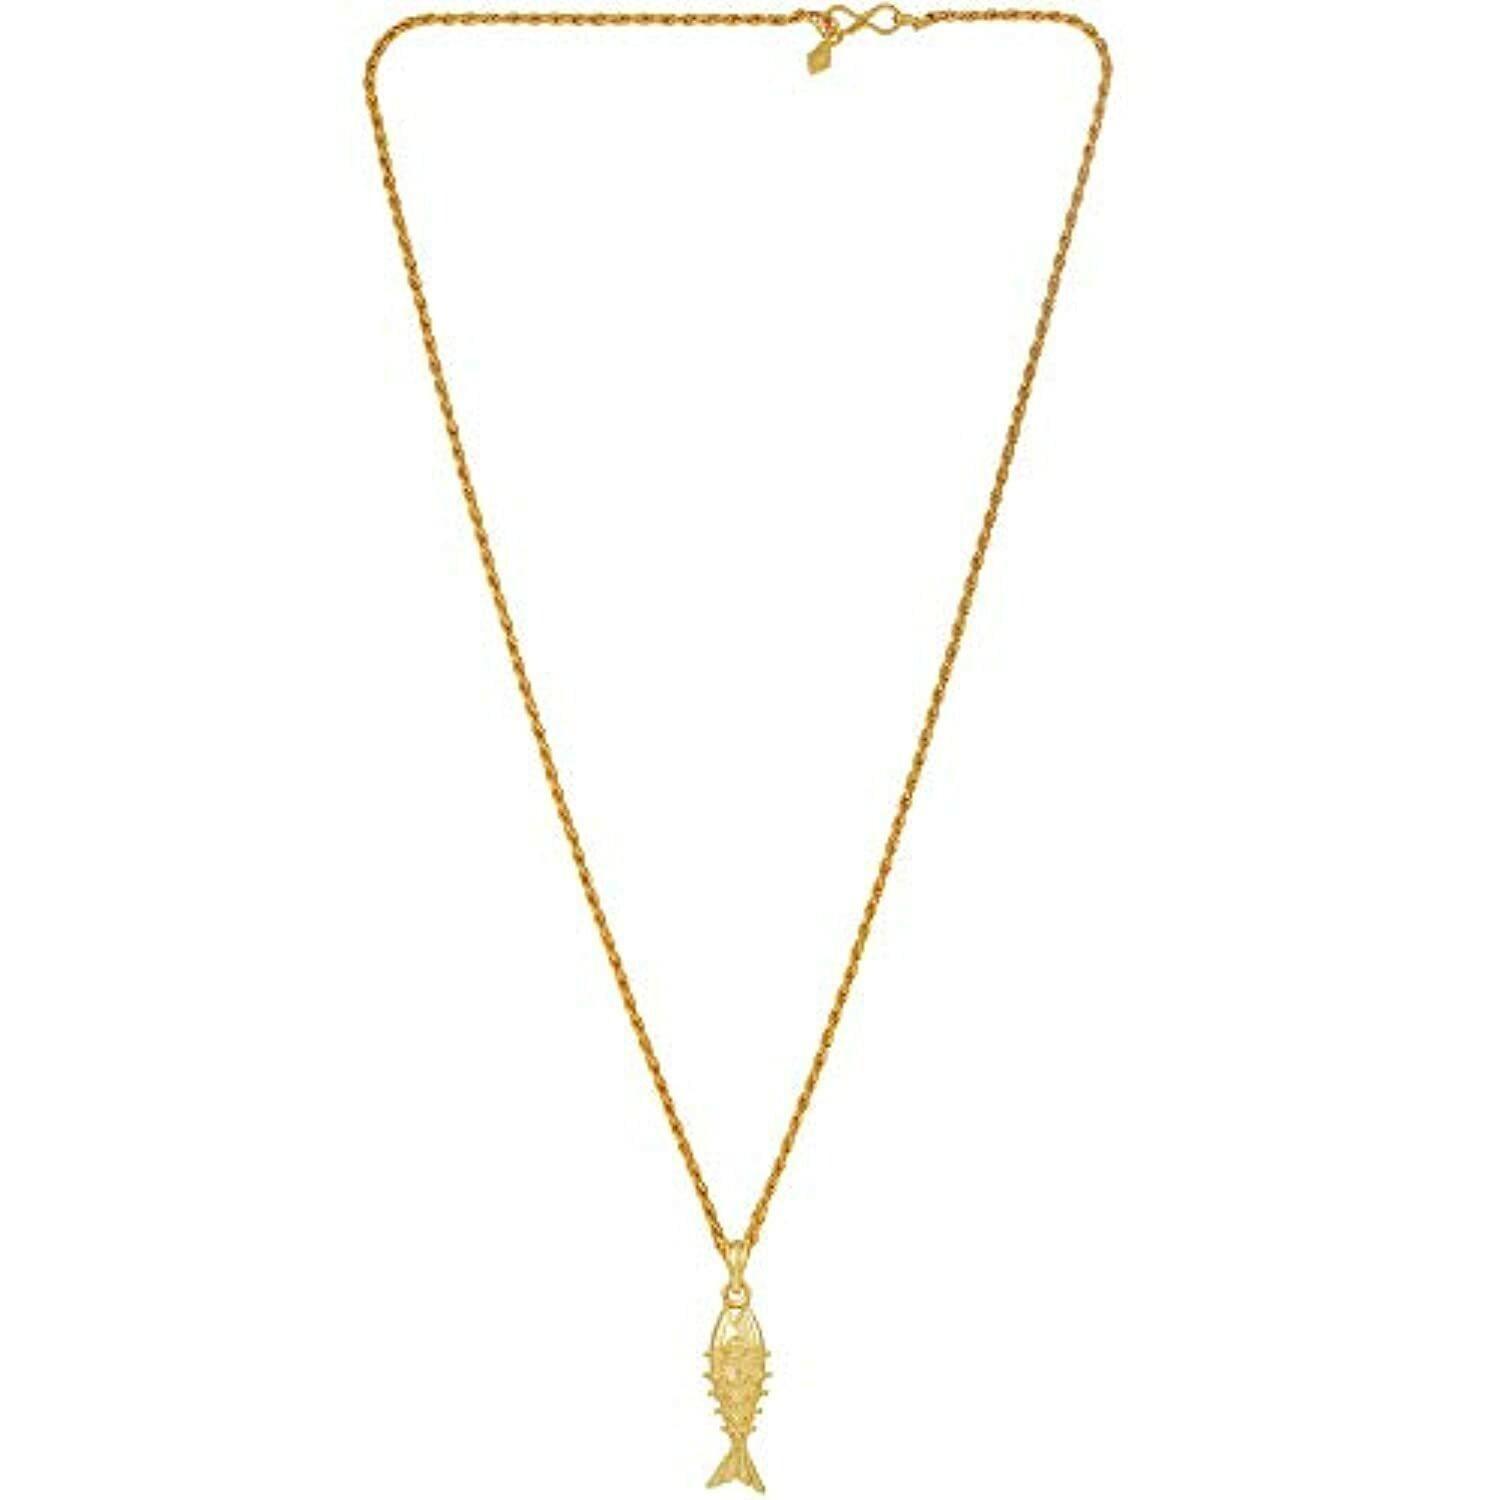
ZUMRUT MAKING YOU A STYLE SENSATION Chain Pendant (Men and Women)
Type: Necklaces & Pendants
Brand: ZUMRUT MAKING YOU A STYLE SENSATION
Price: Rs. 449
 A fashion cum traditional pendant, this fish shape pendant is exclusive, and quality product. Fish is attractively festured, with fins, and eyes adding to the charm. The fish tail is flexible and flutters just like actual fish. A dailywear, attractive, attention grabbing shiny religious temple jewellery chain pendant.
Features: material gold plated brass. Stones white cz (cubic zirconia). Size of pendant I (inch) x 10 (mm). Chain 24 inch. Weight 7 gms,Looks exactly like a real gold pendant. Comes with a 22 inch gold plated rope chain. We guarantee the style is the same as shown in the pictures,Can be worn by both men and women. An excellent gift to people of all ages,Search zumrut in amazon search bar, for a wide range of jewellery.
Included: 1 Locket Pendant